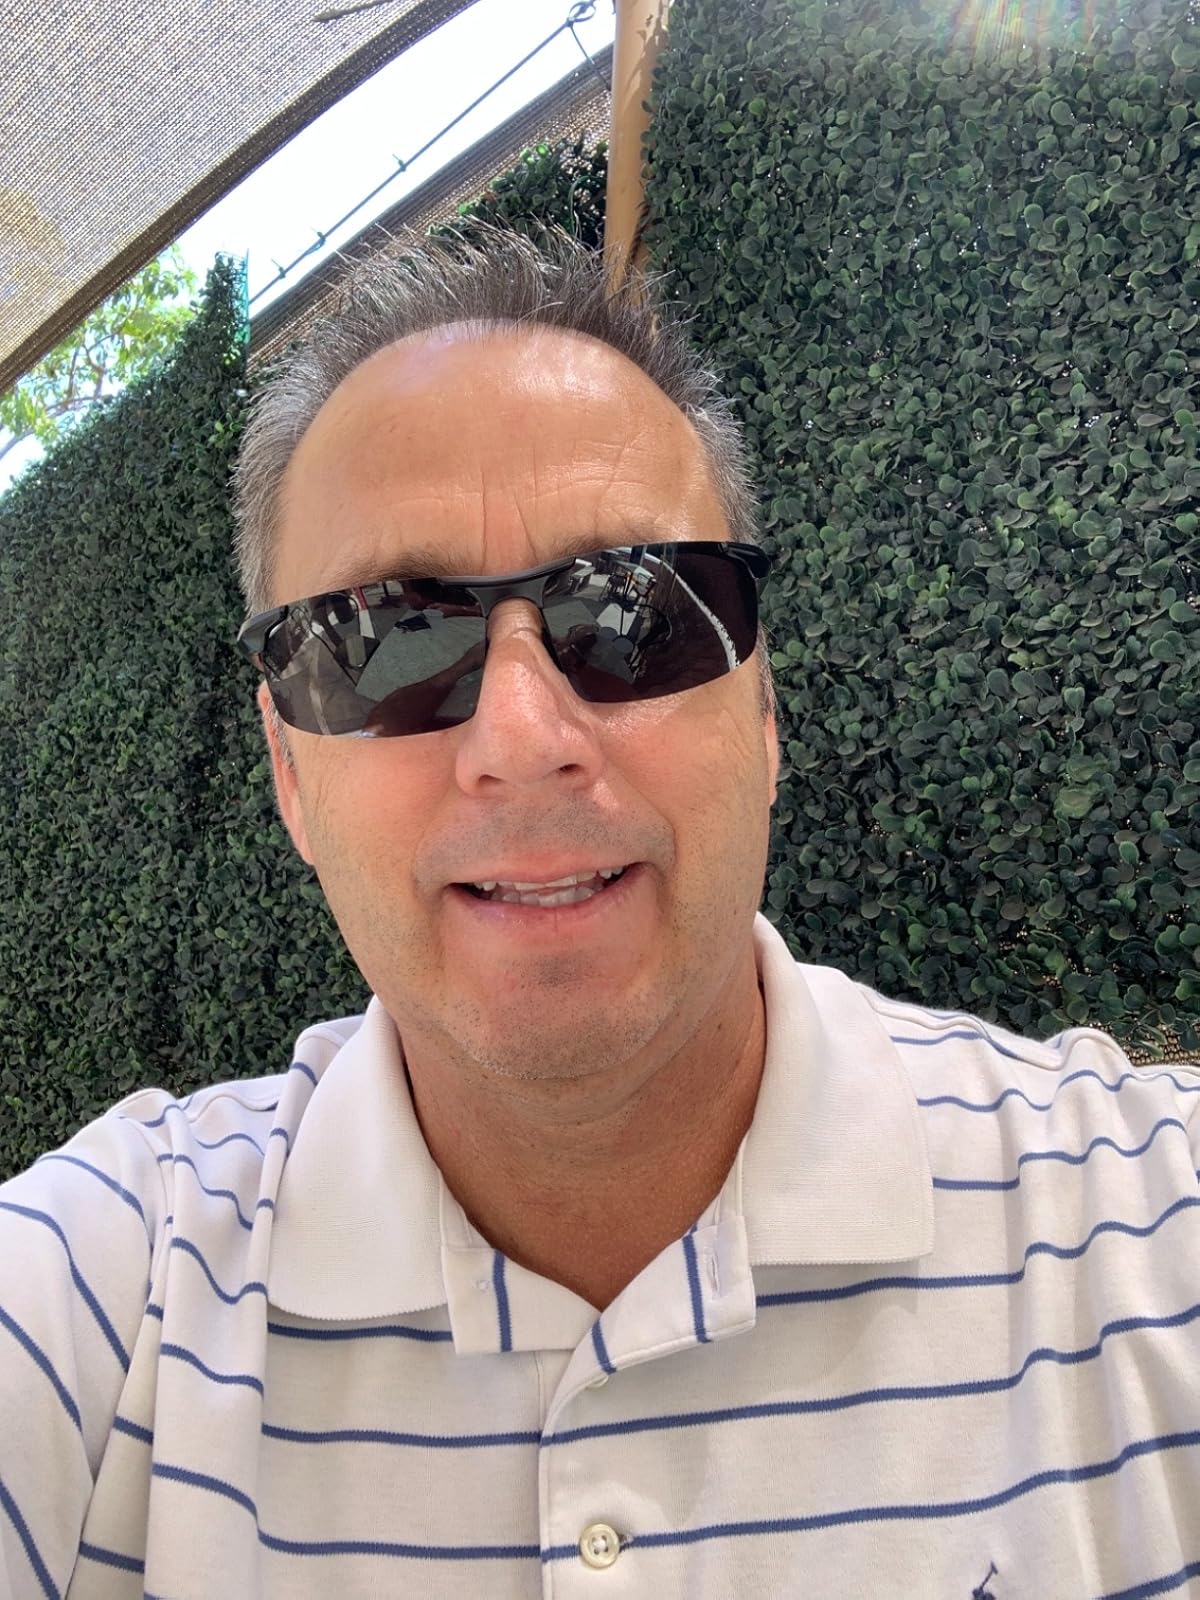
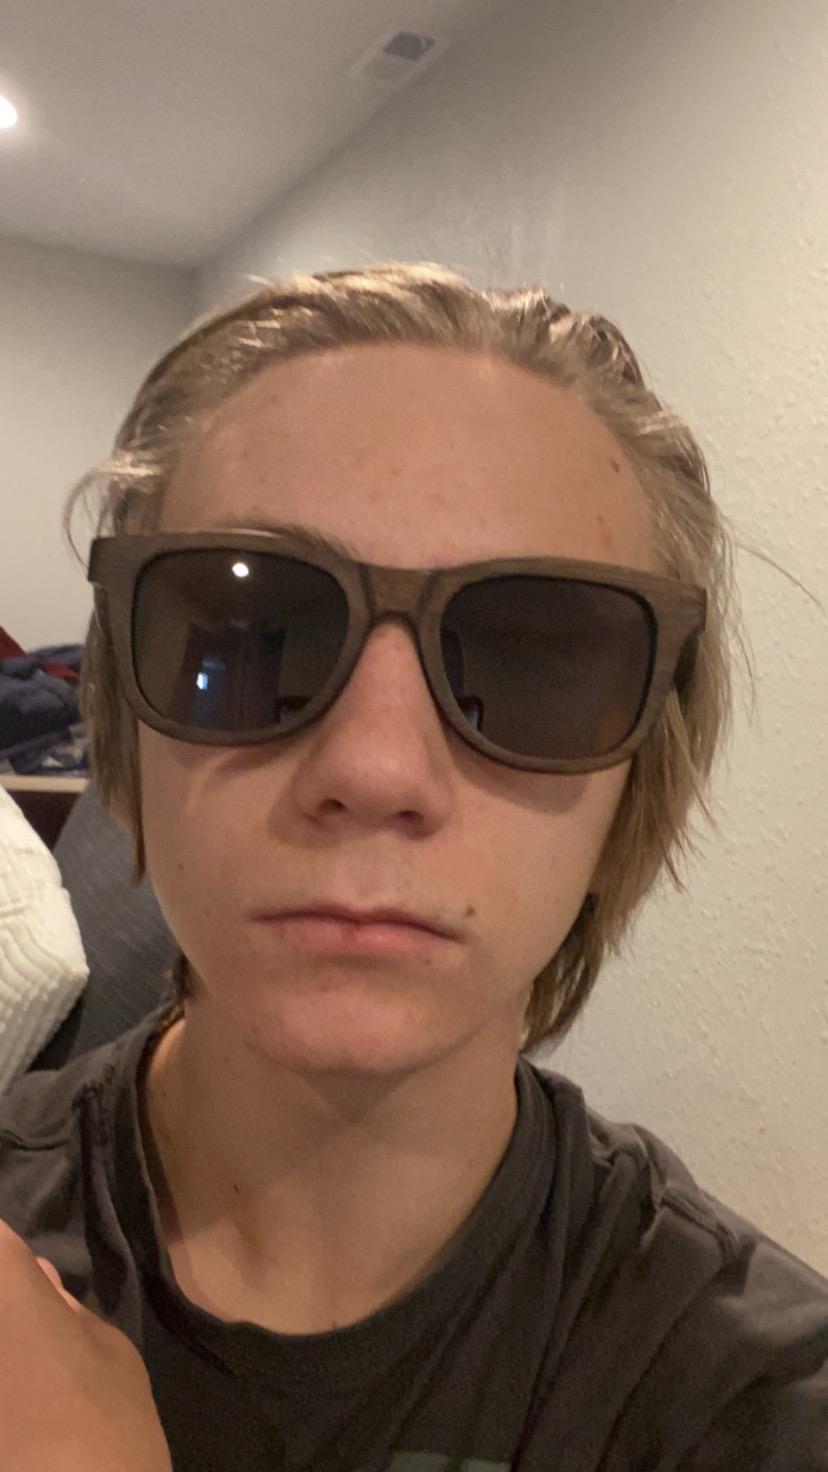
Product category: accessories_sunglasses
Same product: no